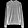
Label: Pullover